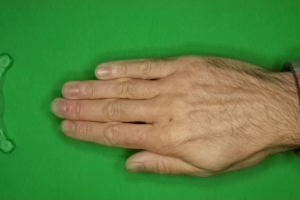
Label: paper